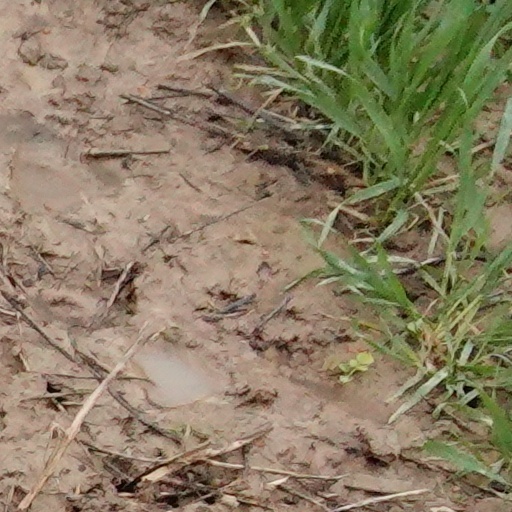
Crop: wheat